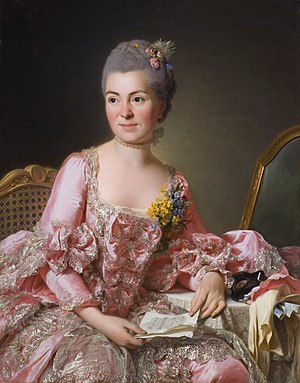
Marie-Suzanne Giroust
Marie Suzanne Giroust - Roslin malet af hendes mand Alexander Roslin.
Marie-Suzanne Giroust var en fransk pastelmaler. Ved giftermål fik hun efternavnet Roslin, og hun findes benævnt Suzanne Roslin.